Henry H. Arnold

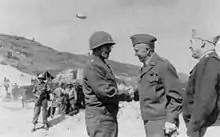
Marshall (center) and Arnold (right) greeted by General Omar Bradley on Omaha Beach in Normandy, 12 June 1944

Between 1943 and 1945 Arnold experienced four heart attacks severe enough to require hospitalization. In addition to being by nature intensely impatient, Arnold considered that his personal presence was required wherever a crisis might be, and as a result he traveled extensively and for long hours under great stress during the war, aggravating what may have been a pre-existing coronary condition. His extended trips and inspection tours were to the United Kingdom in April 1941 and again in May 1942; the South Pacific in September 1942, North Africa and China in January–February 1943; the Middle East and Italy (where his party came under artillery fire) in November–December 1943; London and Normandy accompanying Marshall in June 1944; Germany and Italy in April–May 1945; the Western Pacific in June 1945; and Potsdam in July 1945. A lesser but more frequent factor may have been his difficulty in handling inter-service politics, particularly with the Navy, which steadfastly refused to recognize him as a chief of staff or his subordinate staff as equals. On Guam, with knowledge of the approaching atomic bomb decision, he negotiated with Nimitz over the Navy's objections to basing the headquarters of the strategic air forces on the island.